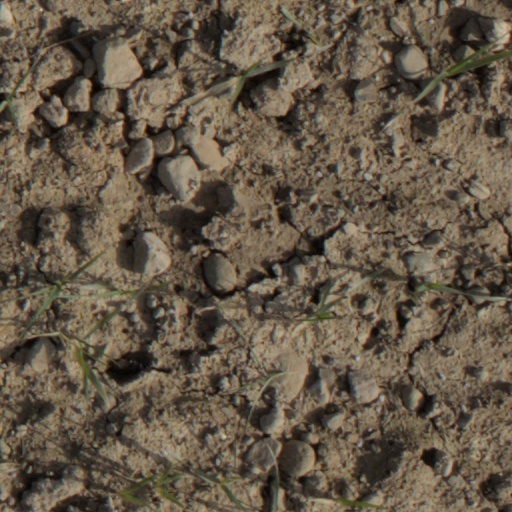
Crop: wheat